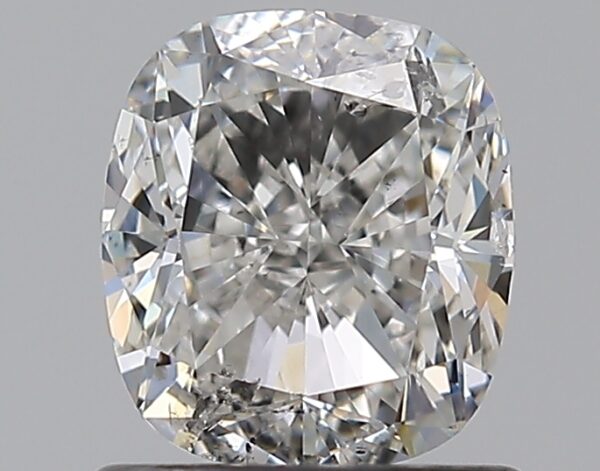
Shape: cushion
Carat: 1
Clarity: SI2
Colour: G
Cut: EX
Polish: EX
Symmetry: EX
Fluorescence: F
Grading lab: GIA
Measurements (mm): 5.9 x 5.28 x 3.66